Ronald A. Roy

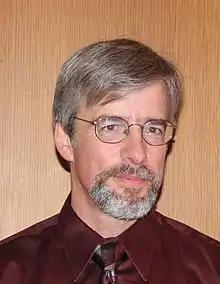
Ronald Roy in Seoul in 2006

Ronald A. Roy (born 10 December 1956) is an American engineer, physicist, and academic, who is an expert in physical acoustics and its applications to ultrasonics, biomedical acoustics, acousto-optics, cavitation, and bubble swarm acoustics.